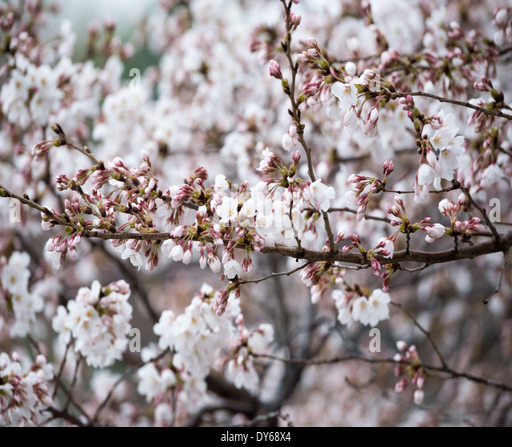
it 's a rainy morning as government agency judges that percent of the blossoms